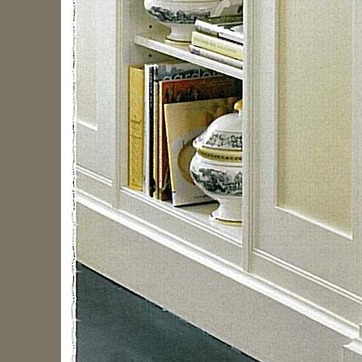
Material: paper